Woodward–Hoffmann rules

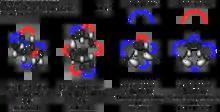
Examples of Dewar-Zimmerman analysis applied to common pericyclic reactions. (The red curves represent phase inversions.)

In connection with Woodward–Hoffmann terminology, the number of antarafacial components and the number of phase inversions always have the same parity. Consequently, an odd number of antarafacial components gives Möbius topology, while an even number gives Hückel topology. Thus, to restate the results of aromatic transition state theory in the language of Woodward and Hoffmann, a 4"n"-electron reaction is thermally allowed if and only if it has an odd number of antarafacial components (i.e., Möbius topology); a (4"n" + 2)-electron reaction is thermally allowed if and only if it has an even number of antarafacial components (i.e., Hückel topology).